Urban wildlife

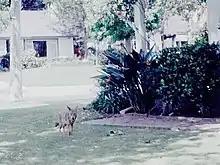
Urban coyotes are often at the forefront of human-wildlife conflicts in areas of Los Angeles County due to their ability to adapt to urban environments.

While negative human-wildlife conflicts can be damaging to the physical health of humans or property, human-wildlife interactions can be extremely beneficial in terms of ecosystem health and cultural experiences. The presence of native species allows systems and food chains to function in a healthy way, providing ecosystem services to the humans living around these areas. These services include the provisioning of food and water, flood control, cultural services, and nutrient cycling. Due to those perceived benefits, urban rewilding is now an active movement.